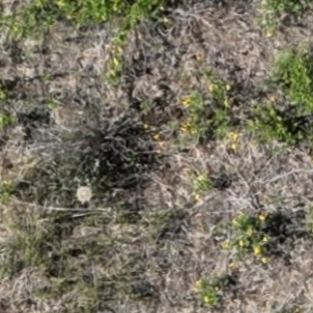
Month: july